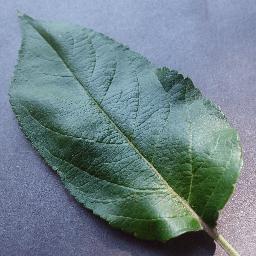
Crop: apple
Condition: healthy